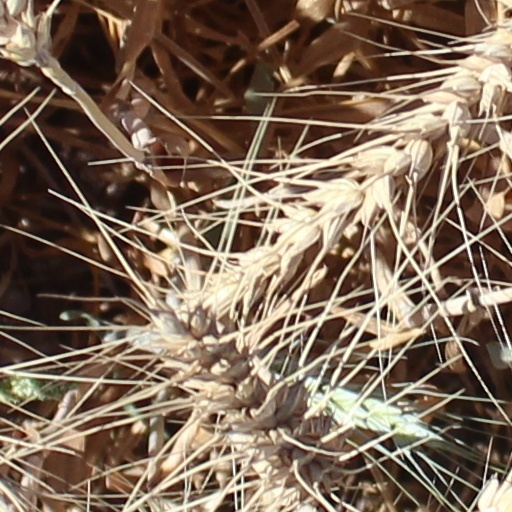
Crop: wheat